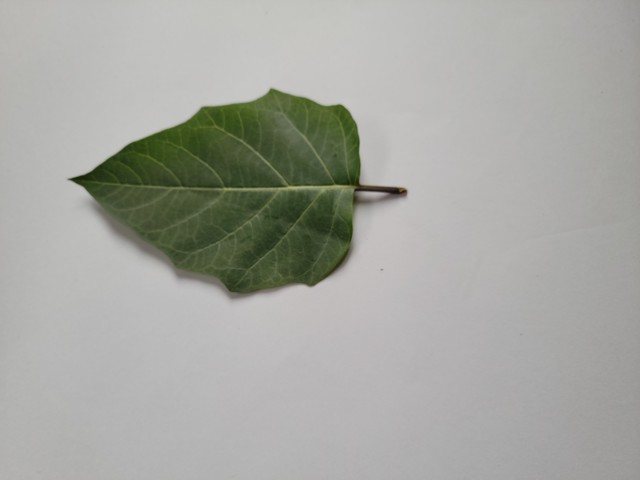
Plant: kalodhutura